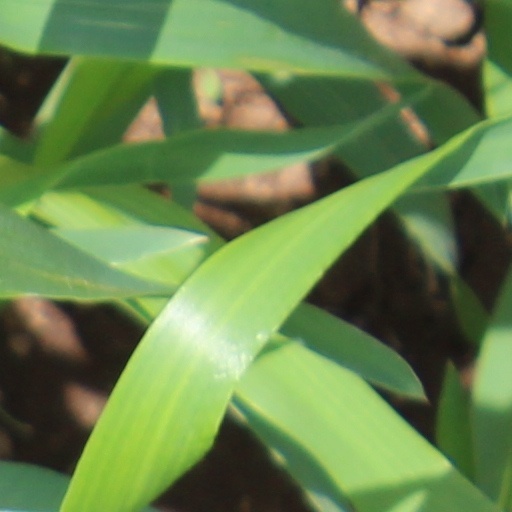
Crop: wheat